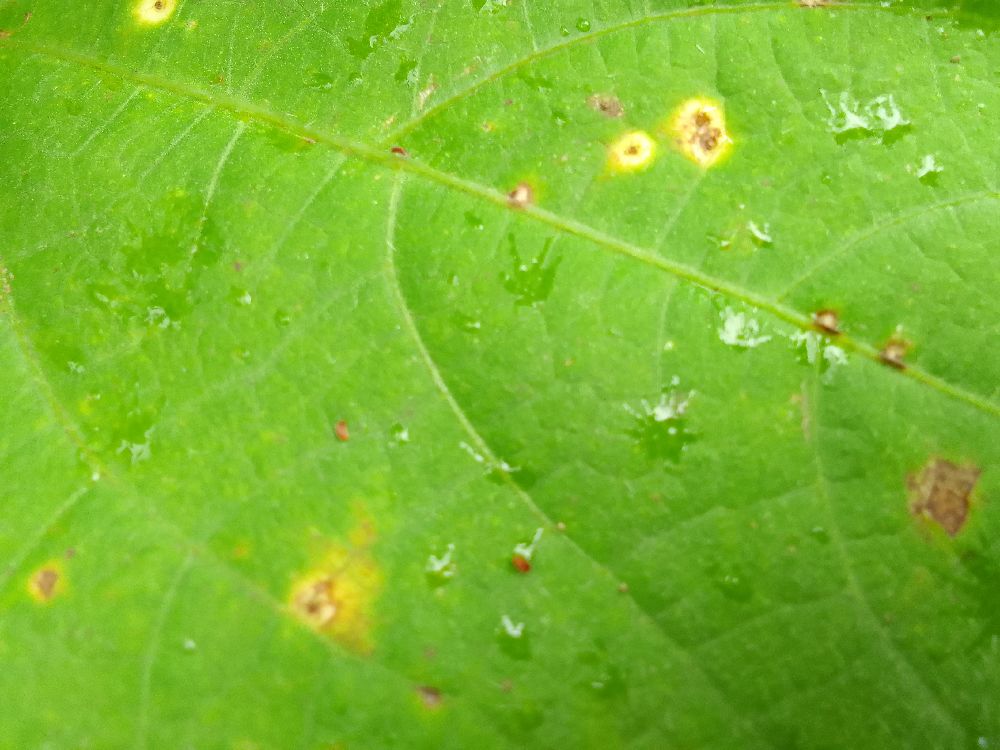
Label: rust